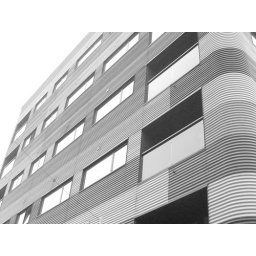
Colourful building in London Bridge, shot for black and white on a gray dayProject365 #55